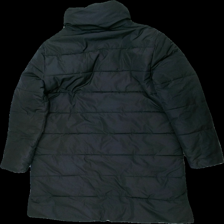
View: back
Type: Jacket
Category: Ladies
Brand: Not in the list
Brand text on label: magiano
Colors: Black, Grey
Material: 100% polyester
Pattern: Logo print
Cut: Turtle neck
Size: M
Season: All
Stains: Major
Damage: smuts fläckar
Damage location: top center
Damage 2: vågig dragkedja och många smuts fläckar
Damage 2 location: middle center
Damage 3: smuts fläck
Damage 3 location: middle left
Price range: <50
Recommended usage: Export
Description: lång puffig jacka